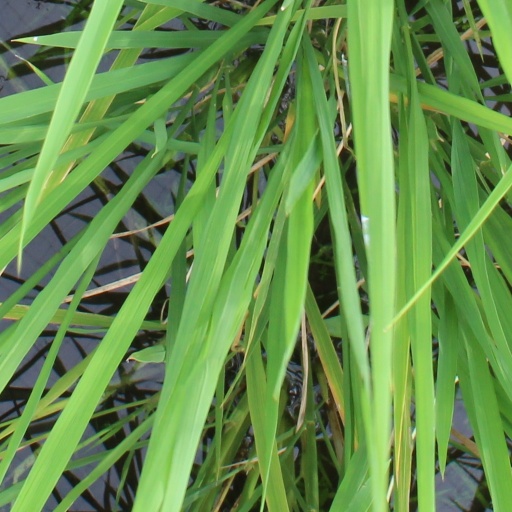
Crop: rice